Constantin Frosin

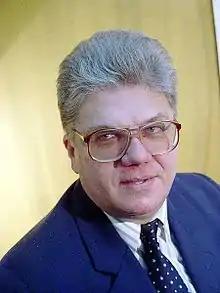
Constantin Frosin

Constantin Frosin (12 October 1952 – 10 October 2020) was a Romanian-French writer and translator.